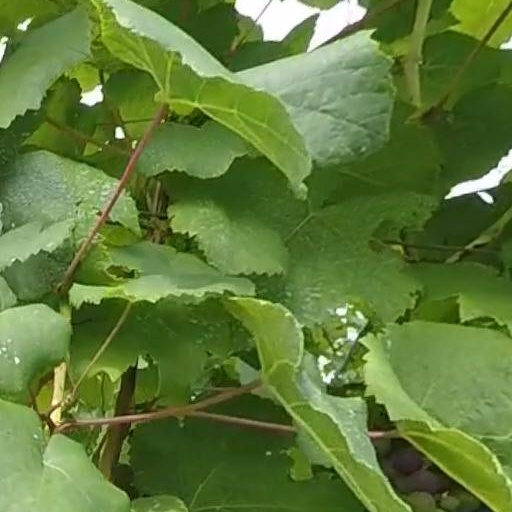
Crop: grape